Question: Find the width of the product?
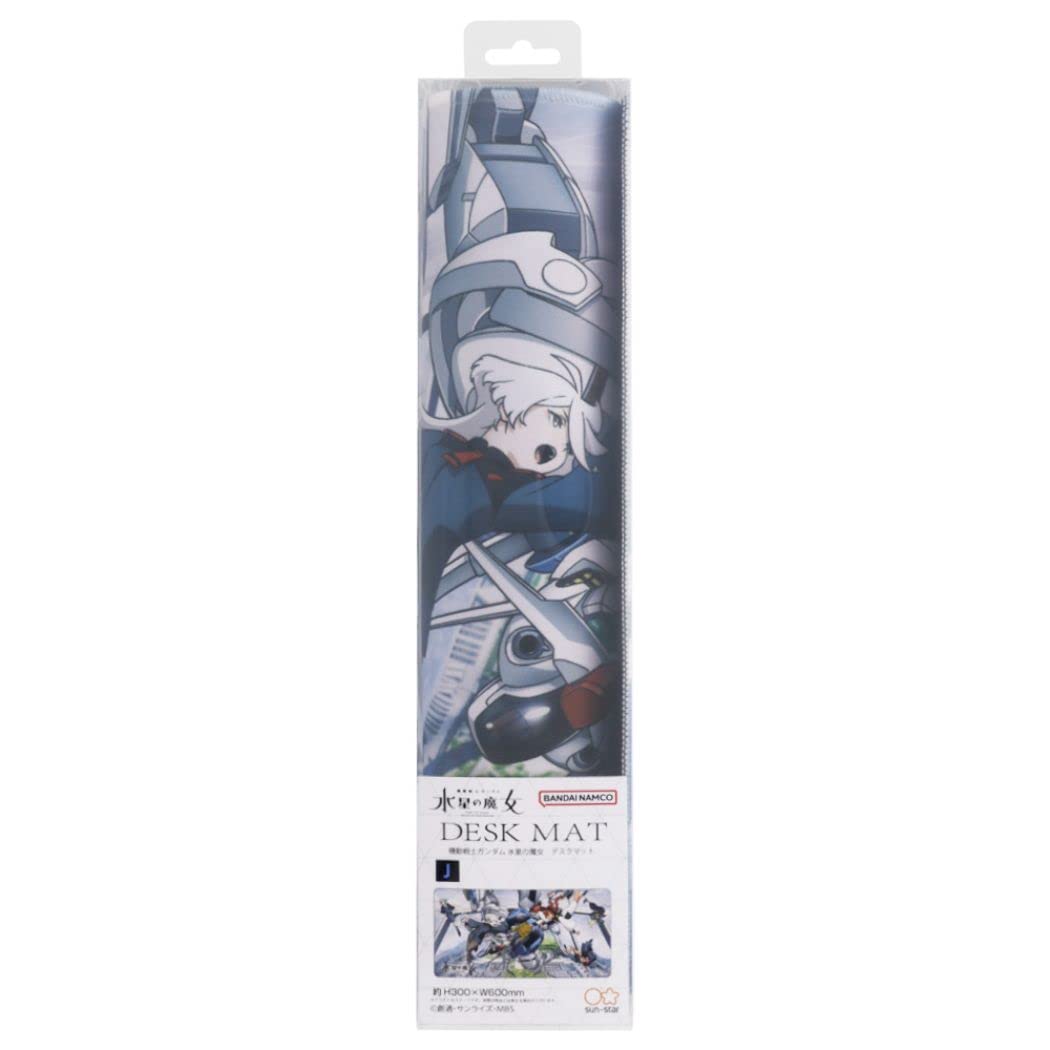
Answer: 600.0 millimetre